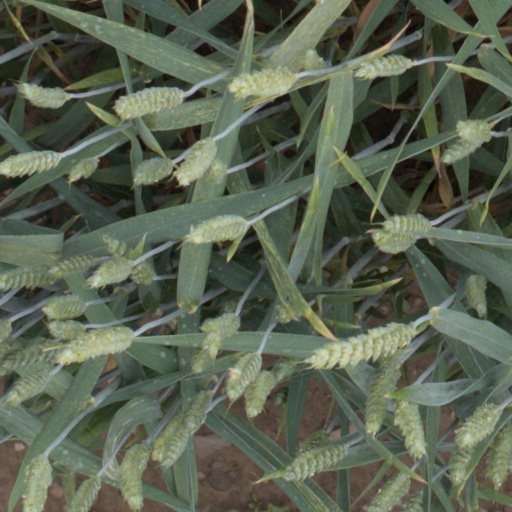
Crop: wheat